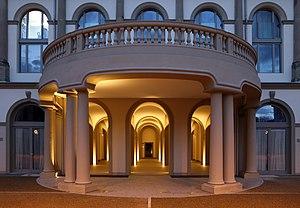
La villa San Donato est un palais construit par Nicolas Demidoff, ambassadeur de Russie, à Polverosa, au nord-ouest de Florence, en Italie, à partir de 1827.